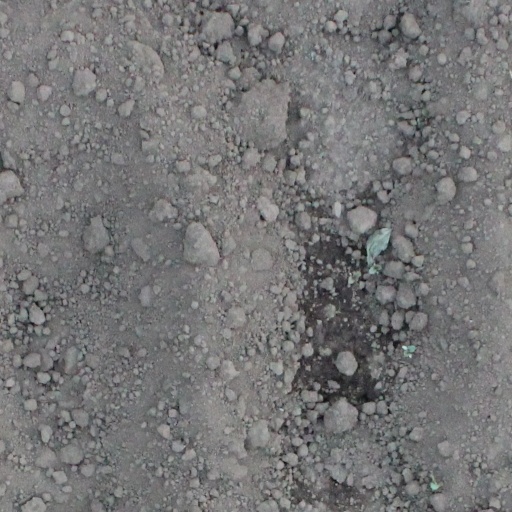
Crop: soybean